God's Crooked Lines

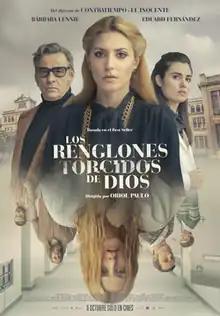
Theatrical release poster

God's Crooked Lines is a 2022 Spanish psychological thriller film directed by Oriol Paulo and starring Bárbara Lennie. Written by Oriol Paulo and Guillem Clua with the collaboration of Lara Sendim, the screenplay is an adaptation of the 1979 novel of the same name by Torcuato Luca de Tena. The plot follows Alice Gould (Lennie), a woman entering a psychiatric ward in order to investigate the mysterious circumstances pertaining to a death in the facility.